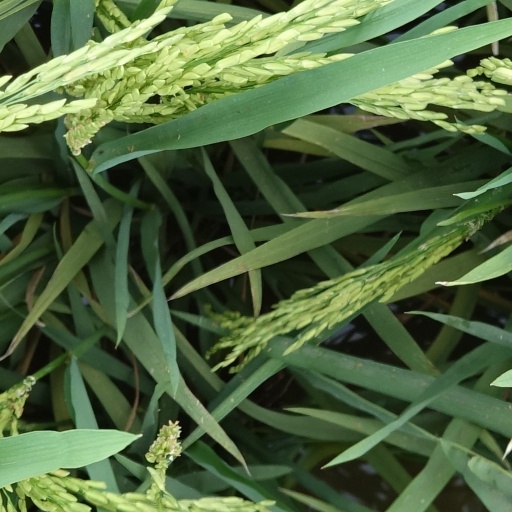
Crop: rice